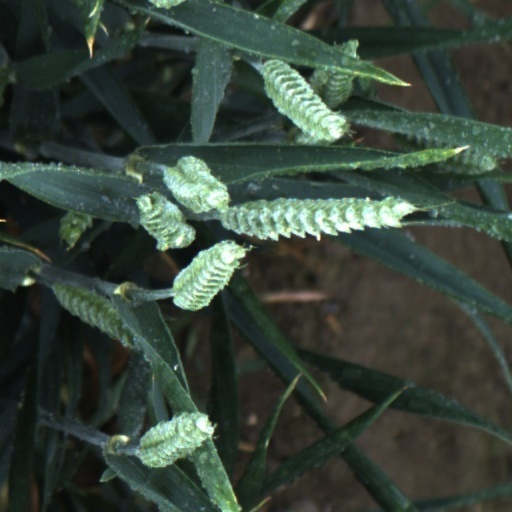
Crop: wheat